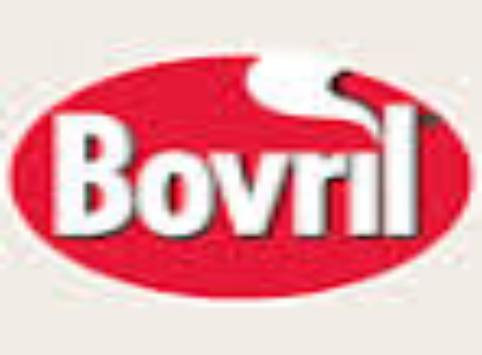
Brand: Bovril
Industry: Food